Maximiliano Hernández Martínez

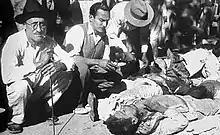
Dead bodies of people killed by the army during

The coup leaders established the Civic Directory, and two of its officers—Colonel Osmín Aguirre y Salinas (who replaced López Rochac as minister of war) and Colonel Joaquín Valdés—assumed the role of co-chairmen of the Civic Directory. The entire Civic Directory itself consisted of twelve military officers from the army, the air force, and the National Guard. The Civic Directory approached Martínez and offered to install him as president of El Salvador, and Martínez accepted. On 4 December, the Civic Directory dissolved itself, declared Araujo had abandoned the presidency, and officially appointed Martínez to serve as the country's provisional president, while he was still serving as vice president. Although Martínez consolidated his power as provisional president, he did not restore himself as minister of war, instead appointing Valdés to the office. Martínez also appointed General Salvador Castaneda Castro as minister of government, promotion, agriculture, labor, sanitation, and charity; Colonel José Asencio Menéndez as sub-secretary of war, the navy, and aviation; Doctor Arturo Ramón Ávila as sub-secretary of foreign relations and justice; Pedro Salvador Fonseca as sub-secretary of finance, public credit, industry, and commerce; and Doctor Benjamín Orozco as sub-secretary of public instruction.